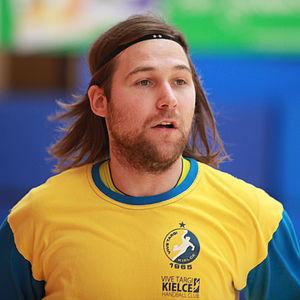
Ivan Čupić, né le 27 mars 1986 à Metković est un joueur croate de handball qui joue au poste d'ailier droit pour le club macédonien du Vardar Skopje et l'équipe nationale de Croatie.